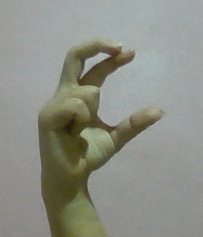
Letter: thal